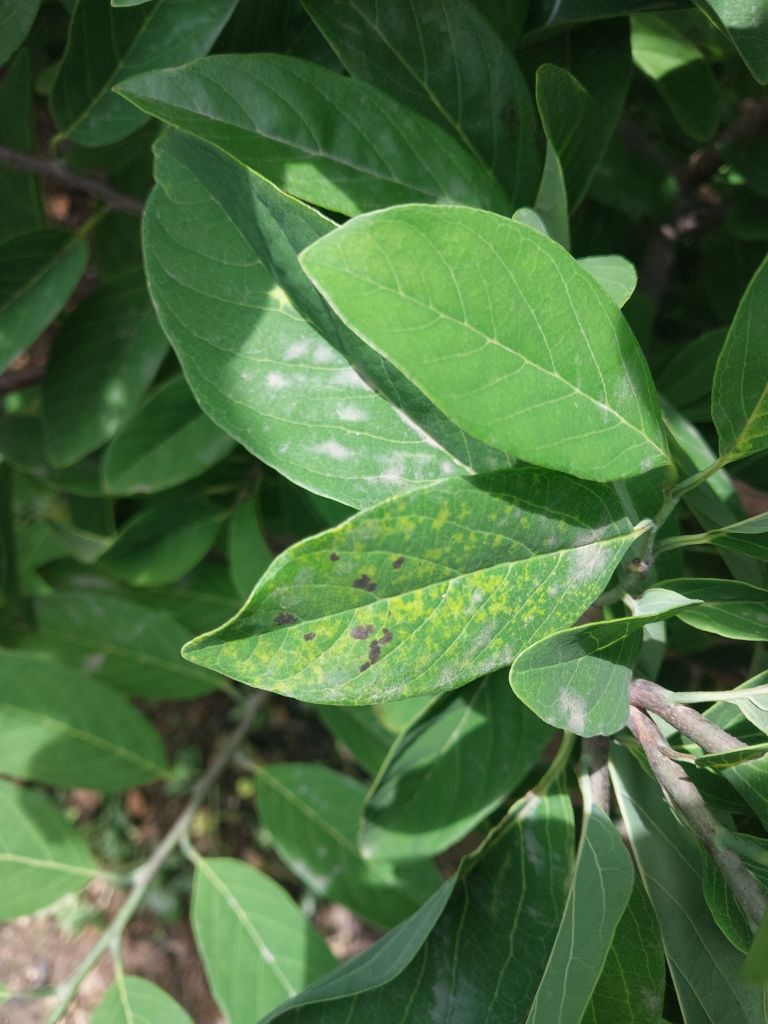
Disease label: Leaf spot on Leaves